Momo Watanabe

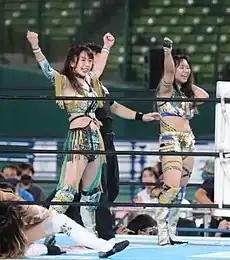
Watanabe (right) and Saya Kamitani (left) after their victory at Wrestle Grand Slam in MetLife Dome on September 4, 2021

On the second night of the Stardom Sapporo World Rendezvous on July 28, 2024, Tora announced the dissolution of Oedo Tai and the birth of the newly created unit of H.A.T.E. (which represented a spinoff of the latter unit) featuring herself, Saya Kamitani, Momo Watanabe, Thekla, Konami, Rina and Ruaka.